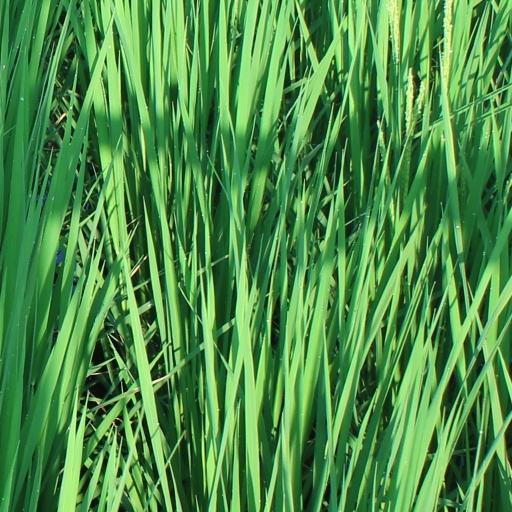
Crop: rice